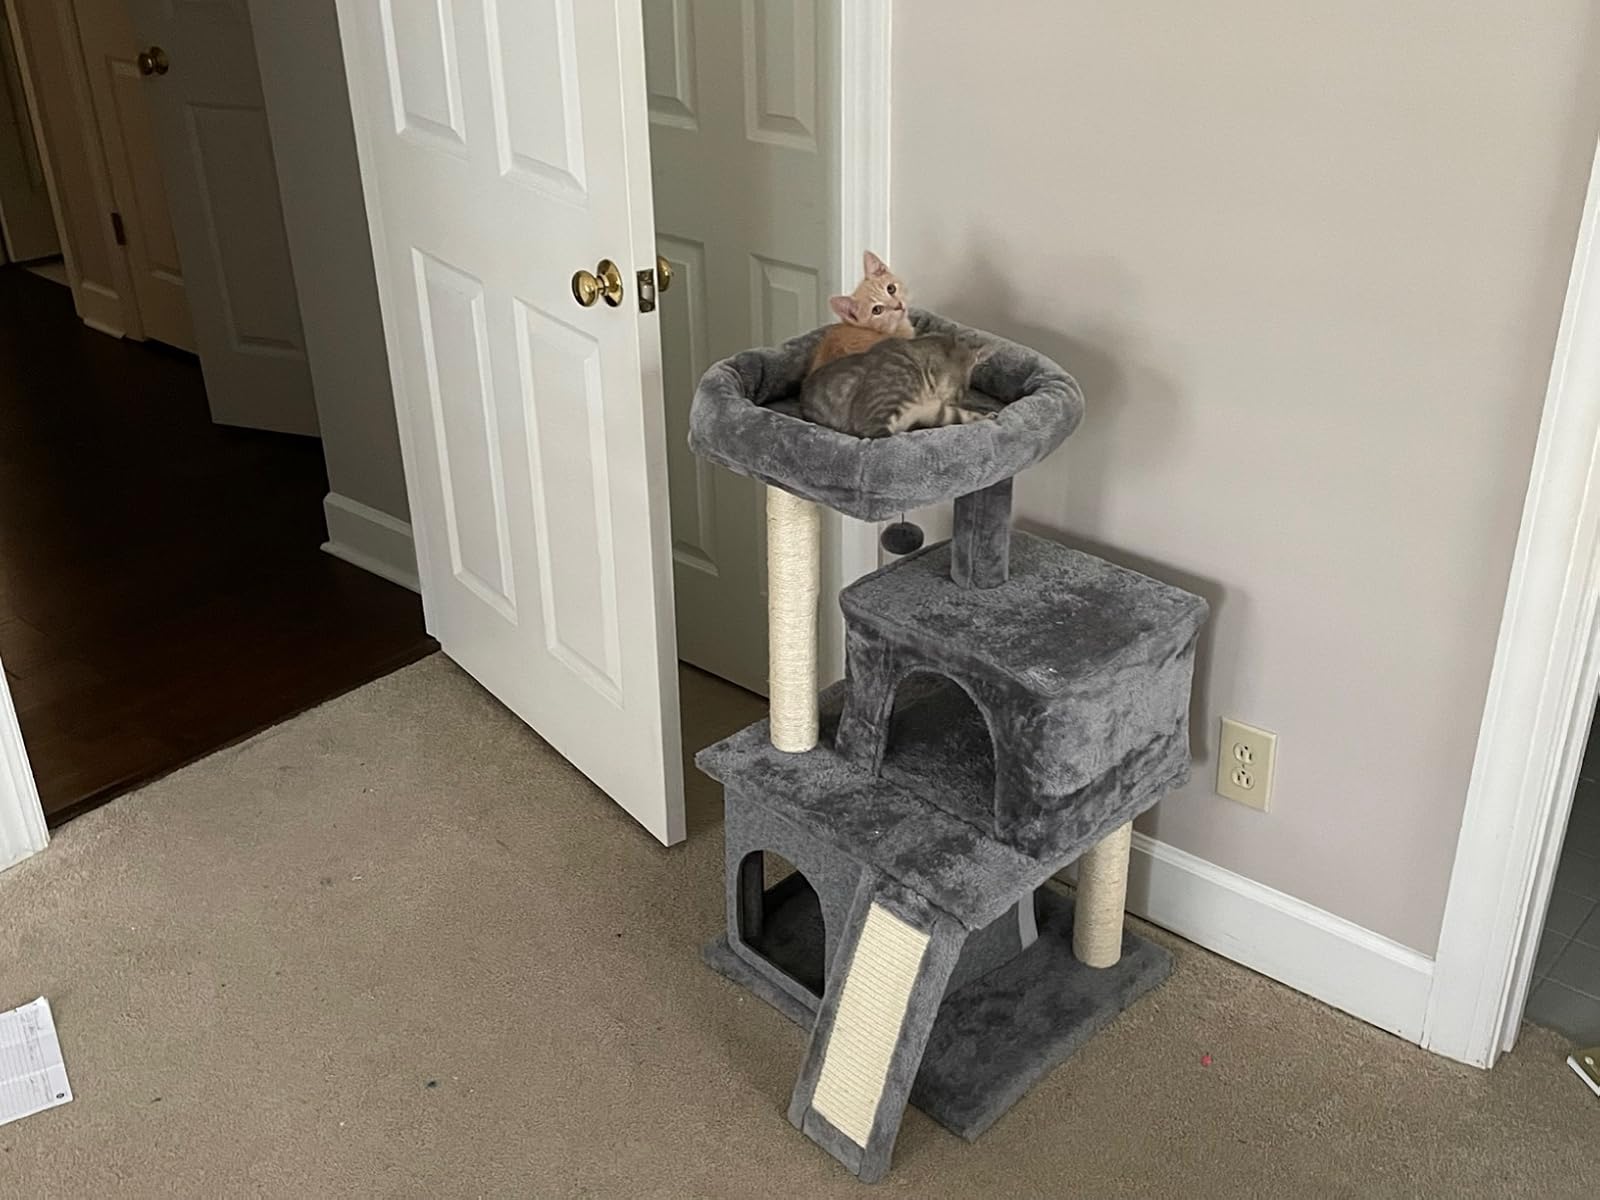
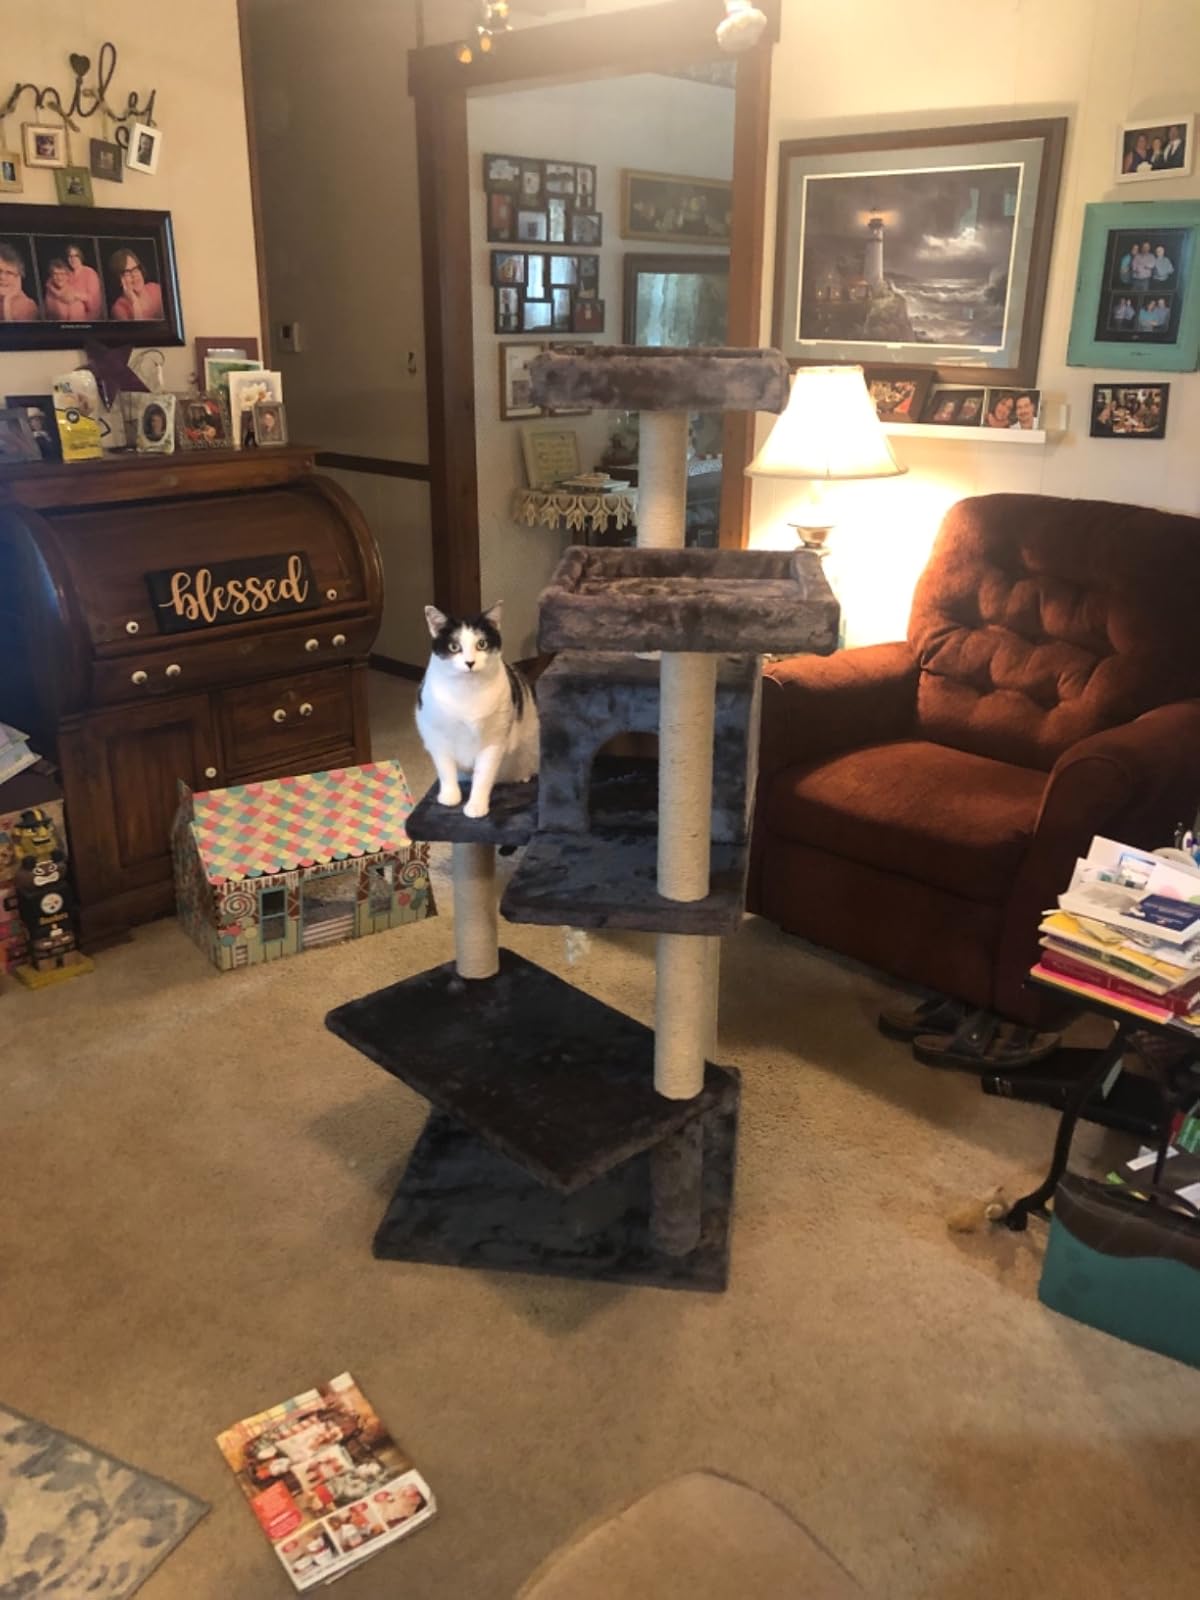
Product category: items_cat tree
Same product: no